Emley

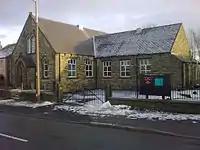
The Methodist church

There was a pre-Conquest church at Warburton at the top of the slope called Kirkhills, above the manor house. It was replaced by a small Norman church on the same site before 1150, probably by Goderic, who gave land to the monks of Byland Abbey. When the Fitzwilliams left the village in the 14th century, a new church, was begun in the village centre using some materials from the old church. The present Church of St Michael the Archangel has its origins in this church and the nave is of Norman origin but much of the interior dates from the late medieval period and the church tower dates from the 15th century. It is a Grade I listed building. In the churchyard boundary wall is a stone cross from a house owned by the Knights Hospitallers.